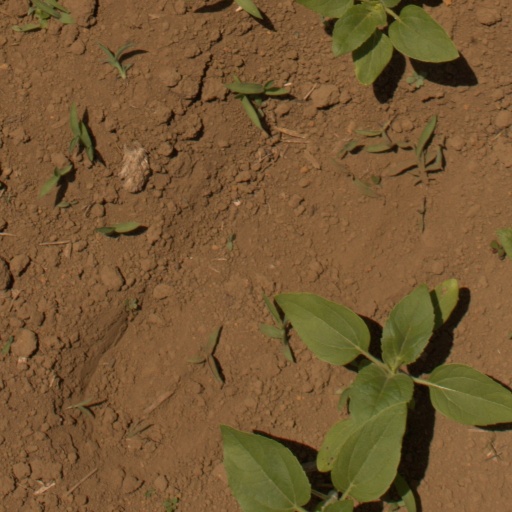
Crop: Jerusalem artichoke